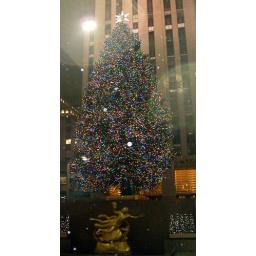
the first time I've seen the Rockefeller tree in person